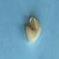
Maize quality: Bad